Trans-Mississippi Exposition

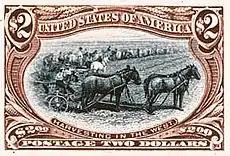

Many temporary buildings, structures, and features were installed for the Exposition. Thomas Rogers Kimball and C. Howard Walker were named co-architects-in-chief for the event. The two men were responsible for the overall site development, including perimeter buildings. They designed several major buildings, some smaller structures and the Arch of States, which was a main entrance.